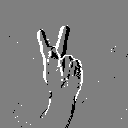
ASL letter: k